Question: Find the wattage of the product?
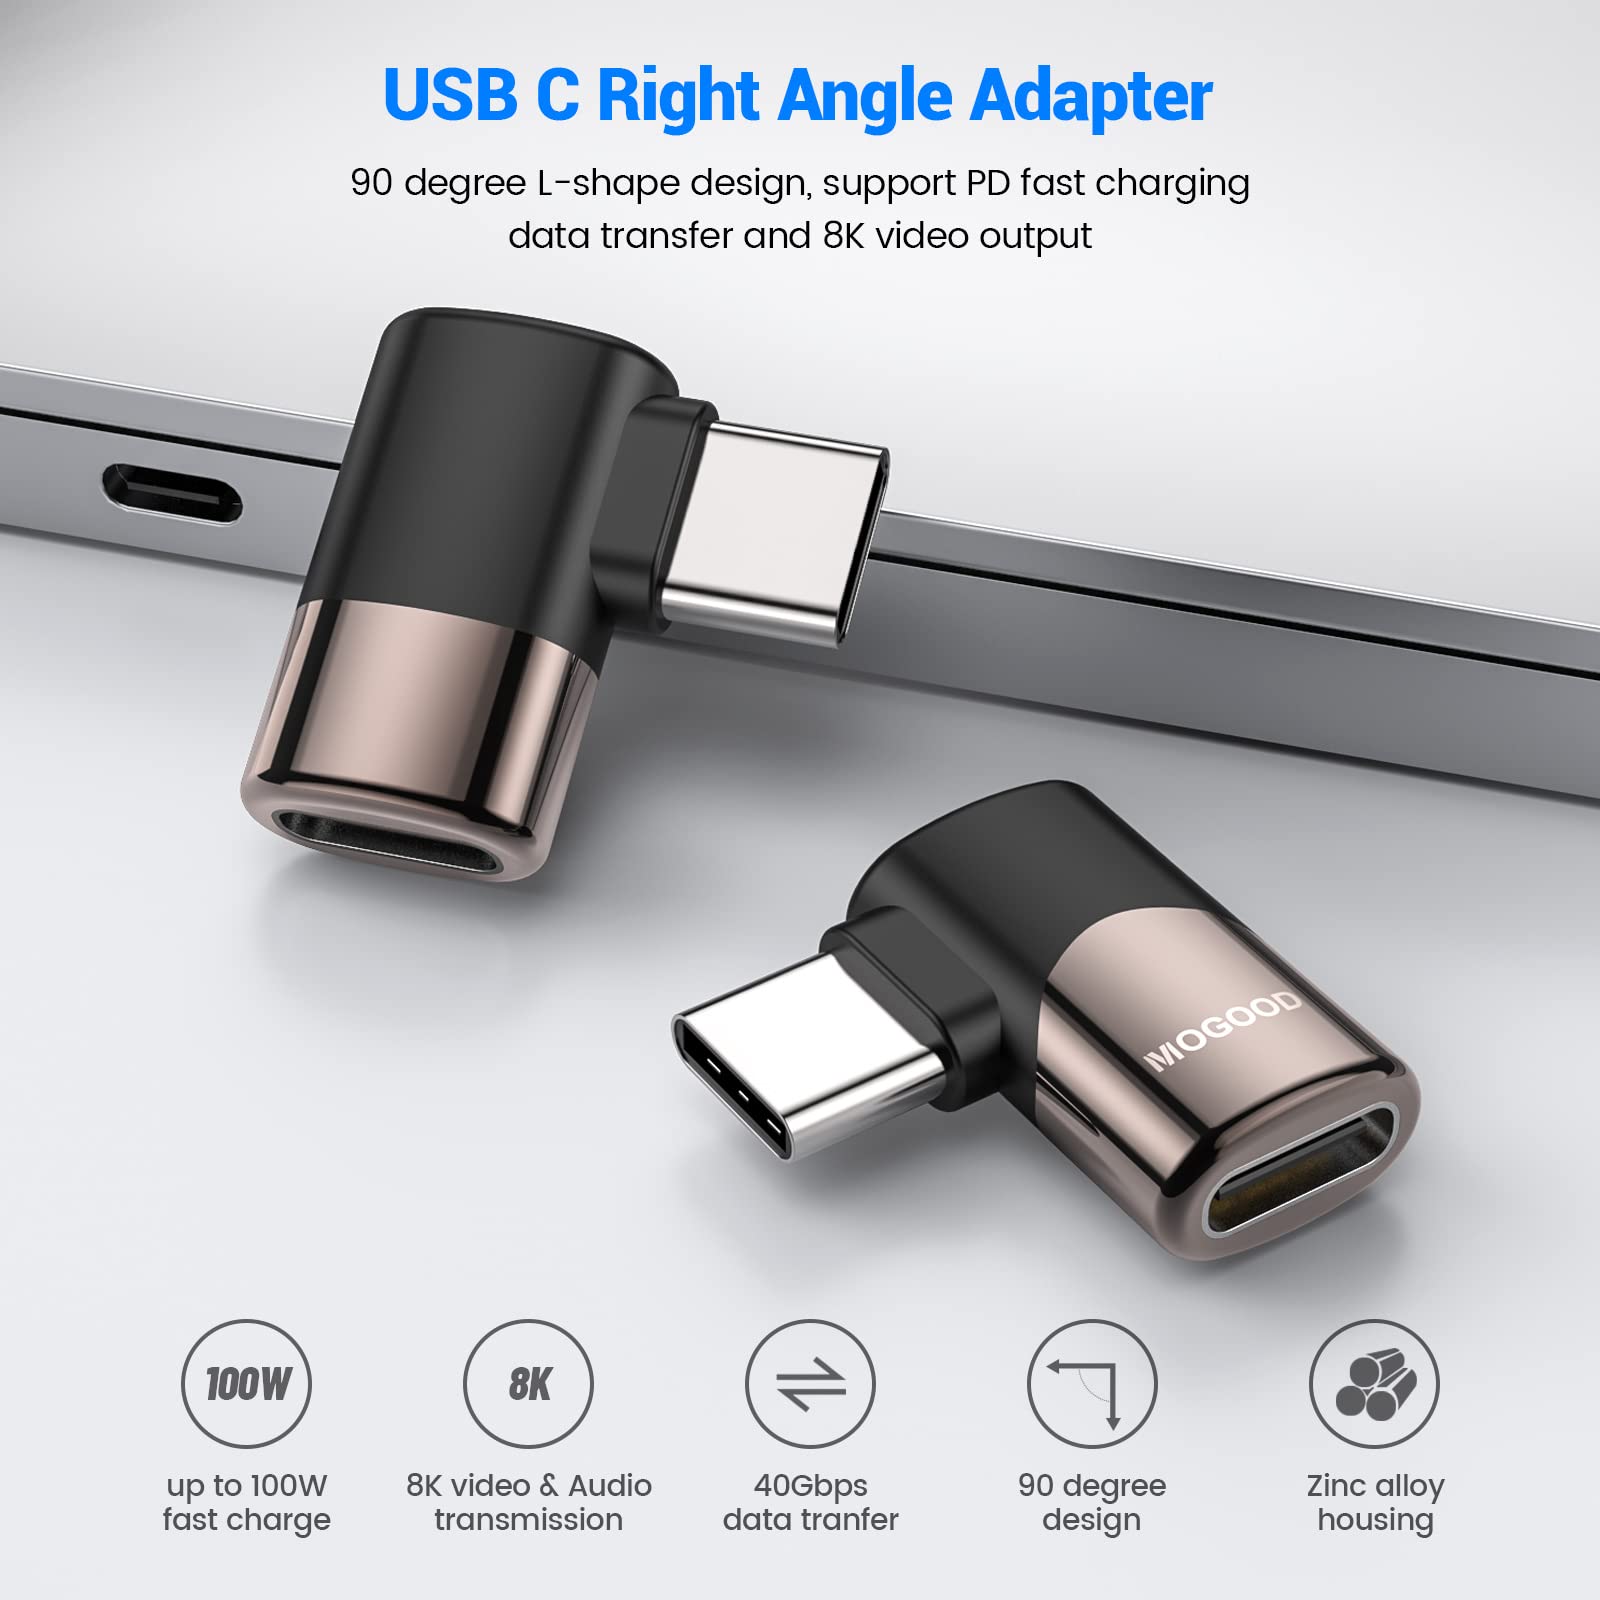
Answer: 100.0 watt